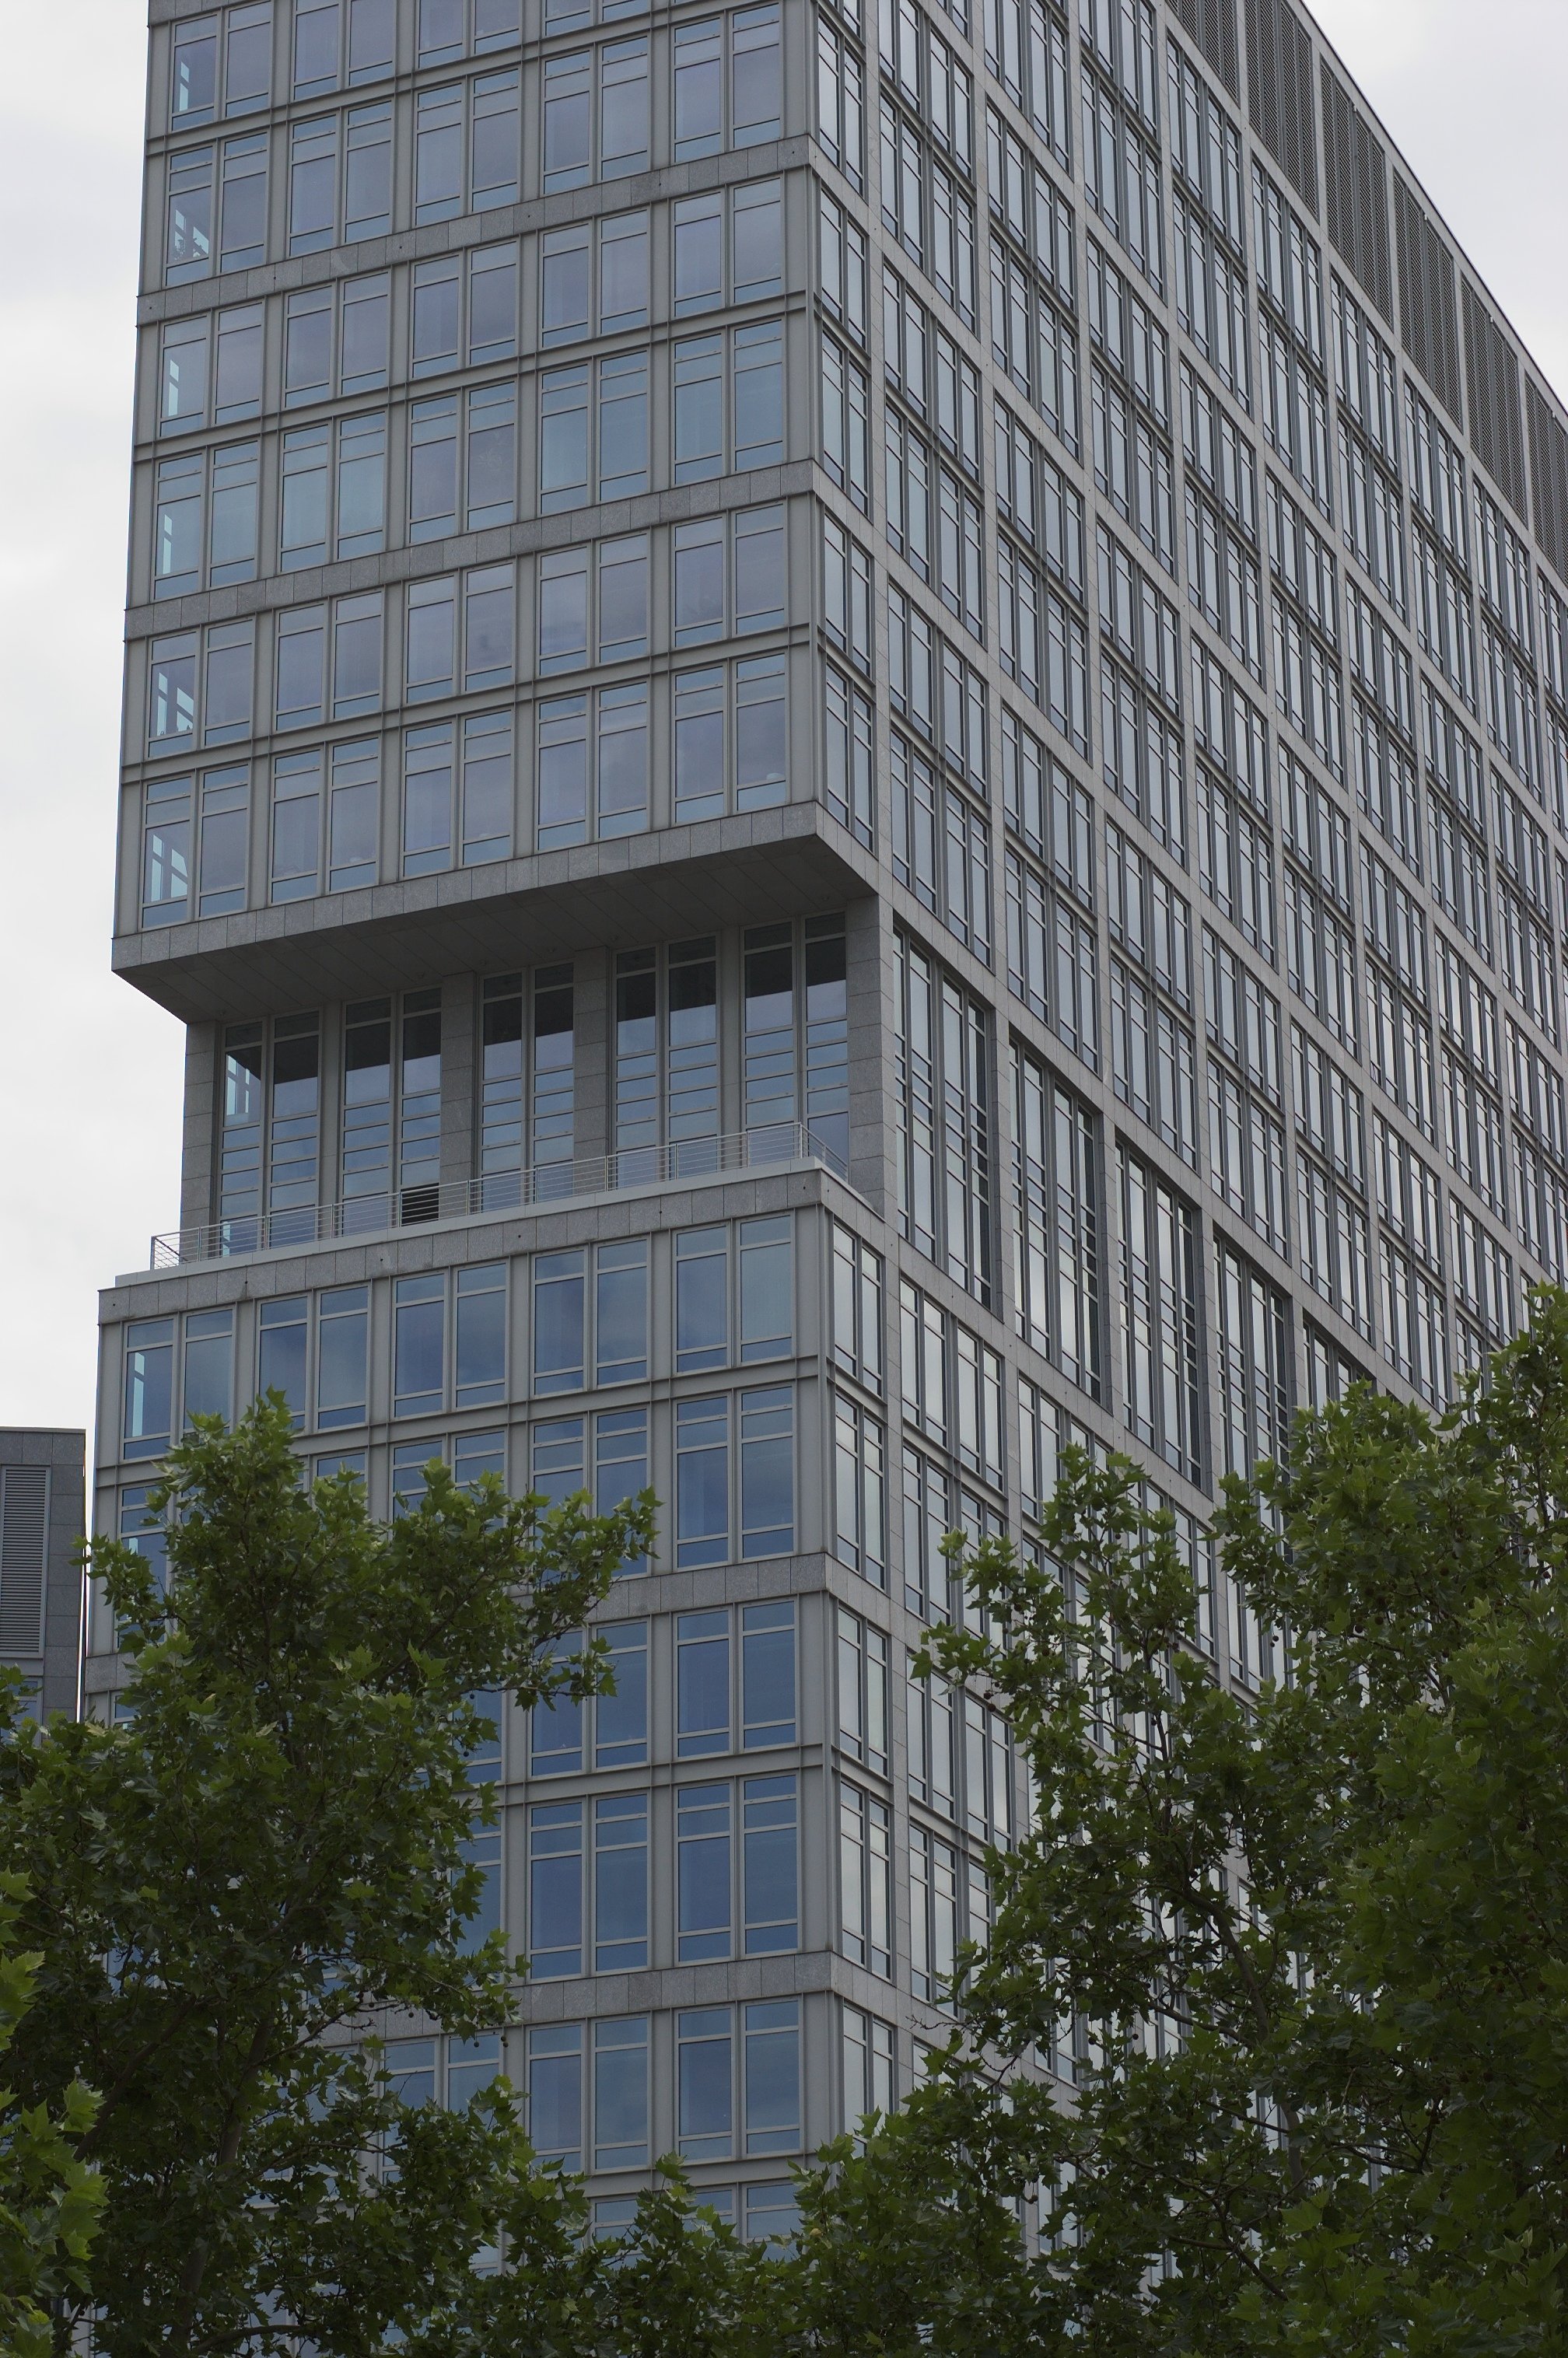
architecture, building, skyscraper, downtown, tower, landmark, facade, tower block, 2012, f14, rawtherapee, germany, deutschland, berlin, pentax, headquarters, lenstagged, steffenzahn, guessedberlin, k100d, justpentax, iamflickr, cosina, voigtlander, 58mm, nokton, cosinavoigtlnder, 58mmf14, 58mm14, nokton58mmf14slii, 58mmf14nokton, gwbsmartvital, condominium, urban area, residential area, metropolitan area, brutalist architecture